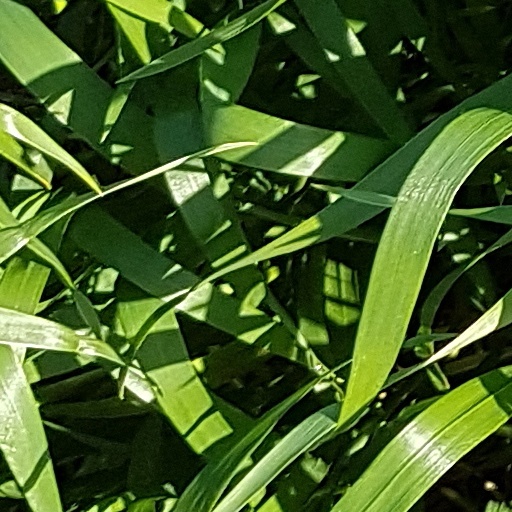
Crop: wheat